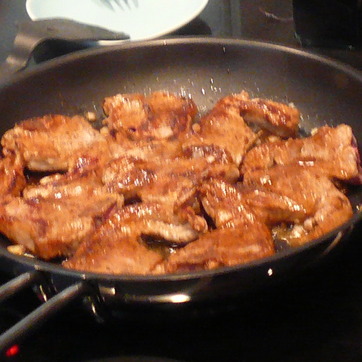
Material: food